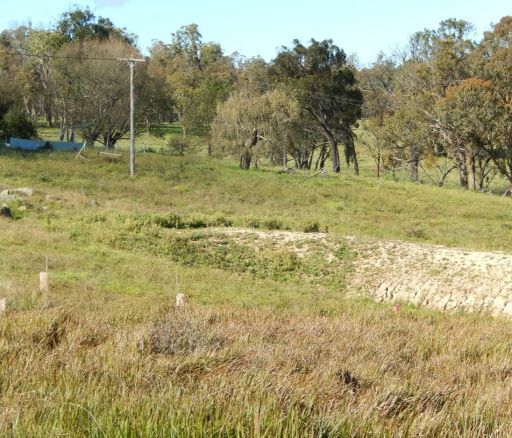
plant life beginning to establish itself on the edge of the dam